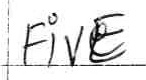
Label: five